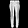
Label: Trouser